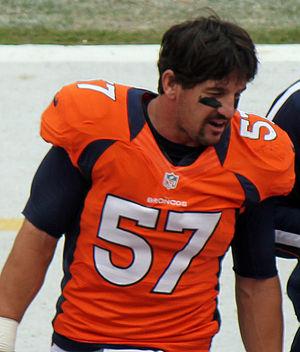
Keith Howard Brooking est un joueur de football américain évoluant au poste de Linebacker.